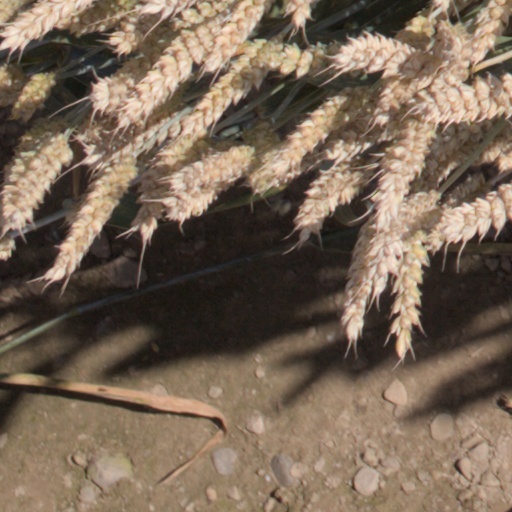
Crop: wheat